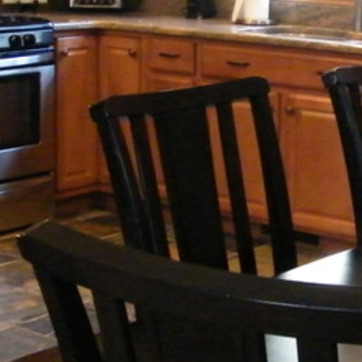
Material: wood